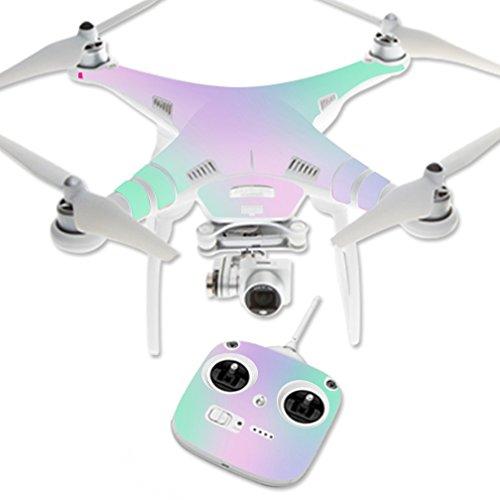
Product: MightySkins Skin Compatible with DJI Phantom 3 Standard Quadcopter Drone wrap Cover Sticker Skins Cotton Candy
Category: Toys & Games | Hobbies | Remote & App Controlled Vehicles & Parts | Remote & App Controlled Vehicle Parts
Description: Great Condition.
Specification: ProductDimensions:17x1x11inches|ItemWeight:0.16ounces|ShippingWeight:1pounds|ASIN:B01G2GD1CE|Itemmodelnumber:DJPHAN3STA-CottonCandy